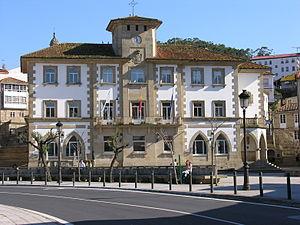
Mairie de Muros en Galice, Espagne